Cyphonautes

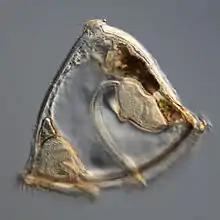
A wild-caught cyphonautes, likely of "Membranipora", from a plankton sample taken in Coos Bay, Oregon

A cyphonautes is a larva of an ectoproct or bryozoan. It is triangular in profile with a heavily ciliated band called the corona at the base of the triangle and a sense organ at the apex ("cypho"-, bent; "nautes", sailor). The beating of coronal cilia propels the cyphonautes through the water and contributes to a feeding current. The cyphonautes is very thin, i.e. laterally compressed, and is bounded laterally by two valves or shell plates. The internal anatomy of the archetypical cyphonautes, such as the one featured in the life cycles of "Membranipora", includes a complete digestive tract with a stomach entrance near the apex and a hindgut ending in an anus near one end of the base. At the other end of the triangle's base is the pyriform organ, a heavily ciliated and glandular complex that functions in site selection at settlement.